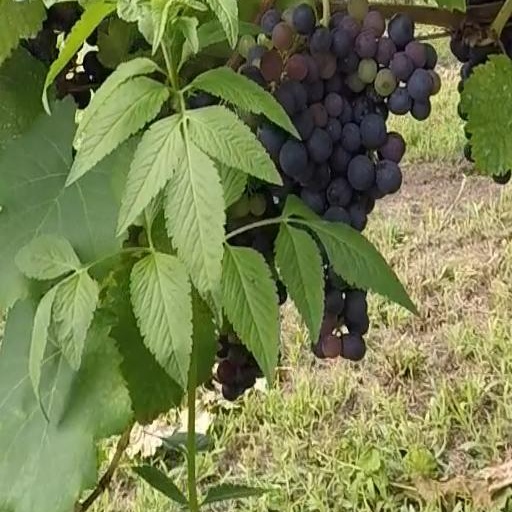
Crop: grape